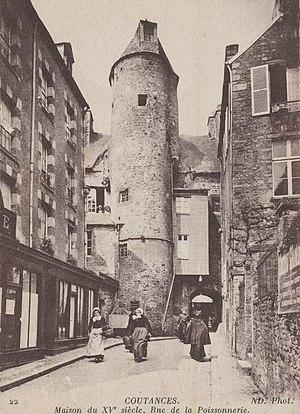
carte postale du début du XXe siècle avec en illustration photo une maison du XVe siècle, rue de la Poissonnerie, à Coutances.
Coutances est une commune française, située dans le département de la Manche en Normandie. Elle est notamment connue pour sa cathédrale, son festival Jazz sous les pommiers. Coutances est sous-préfecture, le siège de la Cour d'assises de la Manche et celui de l'évêché de Coutances et Avranches. Elle est peuplée de 8 501 habitants.